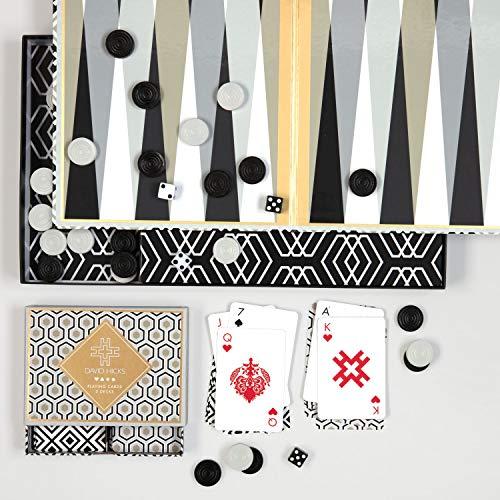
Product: Galison David Hicks Backgammon Set
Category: Toys & Games | Games & Accessories | Board Games
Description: Gorgeous David hicks backgammon set includes 1 game board, 30 painted wood playing pieces, 4 die, and 1 doubling cube.
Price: $24.22
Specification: ProductDimensions:15x9x1.5inches|ItemWeight:1.6pounds|ShippingWeight:1.6pounds(Viewshippingratesandpolicies)|ASIN:0735360588|Itemmodelnumber:9780735360587|Manufacturerrecommendedage:8yearsandup